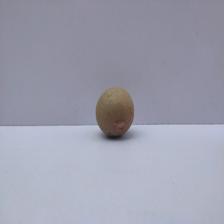
Size: Small